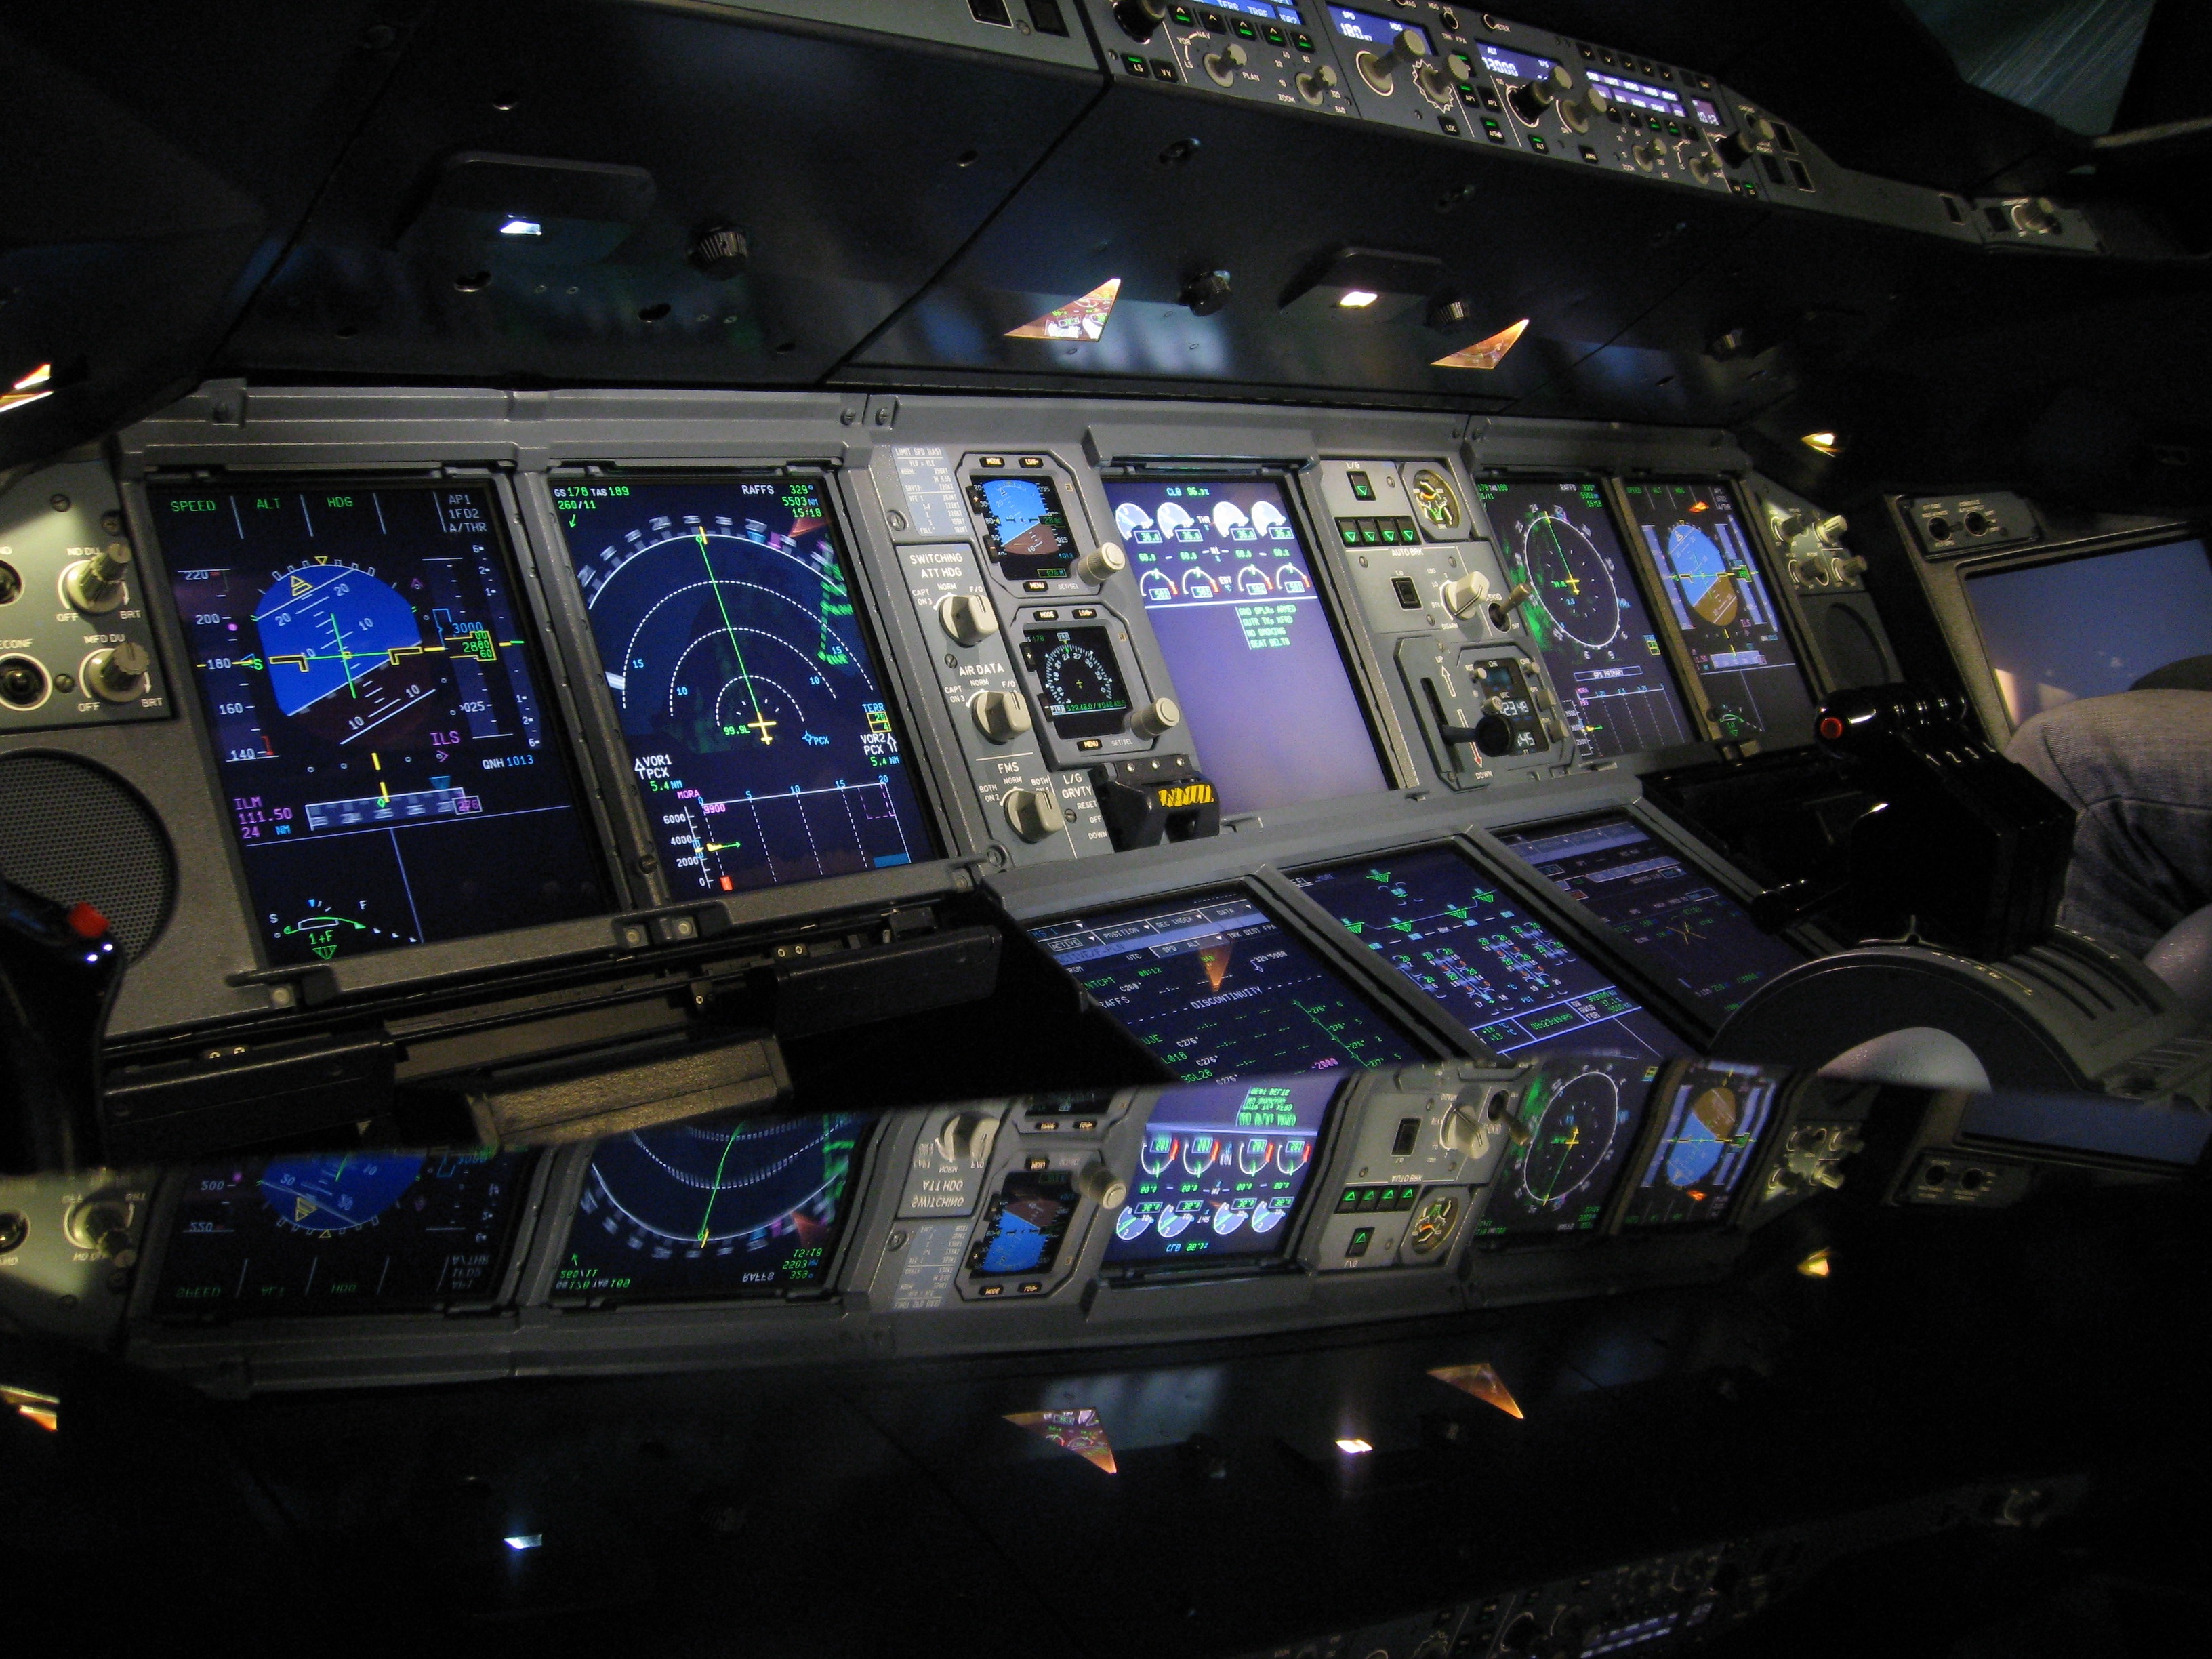
interior, fly, aircraft, airline, aviation, flight, cockpit, pilot, airliner, airbus, a380, screenshot, passenger aircraft, atmosphere of earth, aircraft cabin